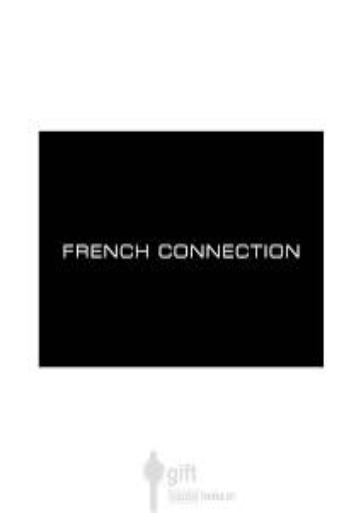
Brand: French Connection
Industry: Clothes